Answer in natural language. Considering the relative positions, is wall paint above or below brown colour cube shape wooden material? Choose between the following options: below or above
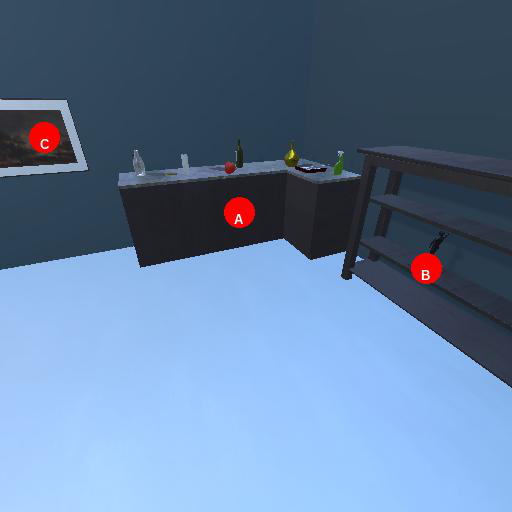
<answer>above</answer>